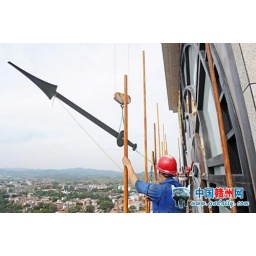
Biggest mechanical clock tower in China